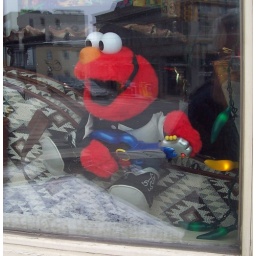
This cute guy was sitting in the window of Herb David's Guitar studio.